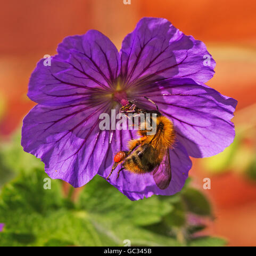
a bumble bee having to work hard to get the pollen from a purple flower